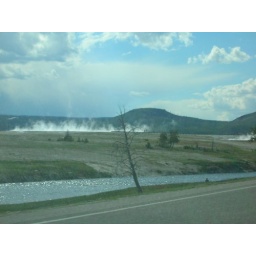
geothermic somethings. rocks smoking with water vapor in yellowstone